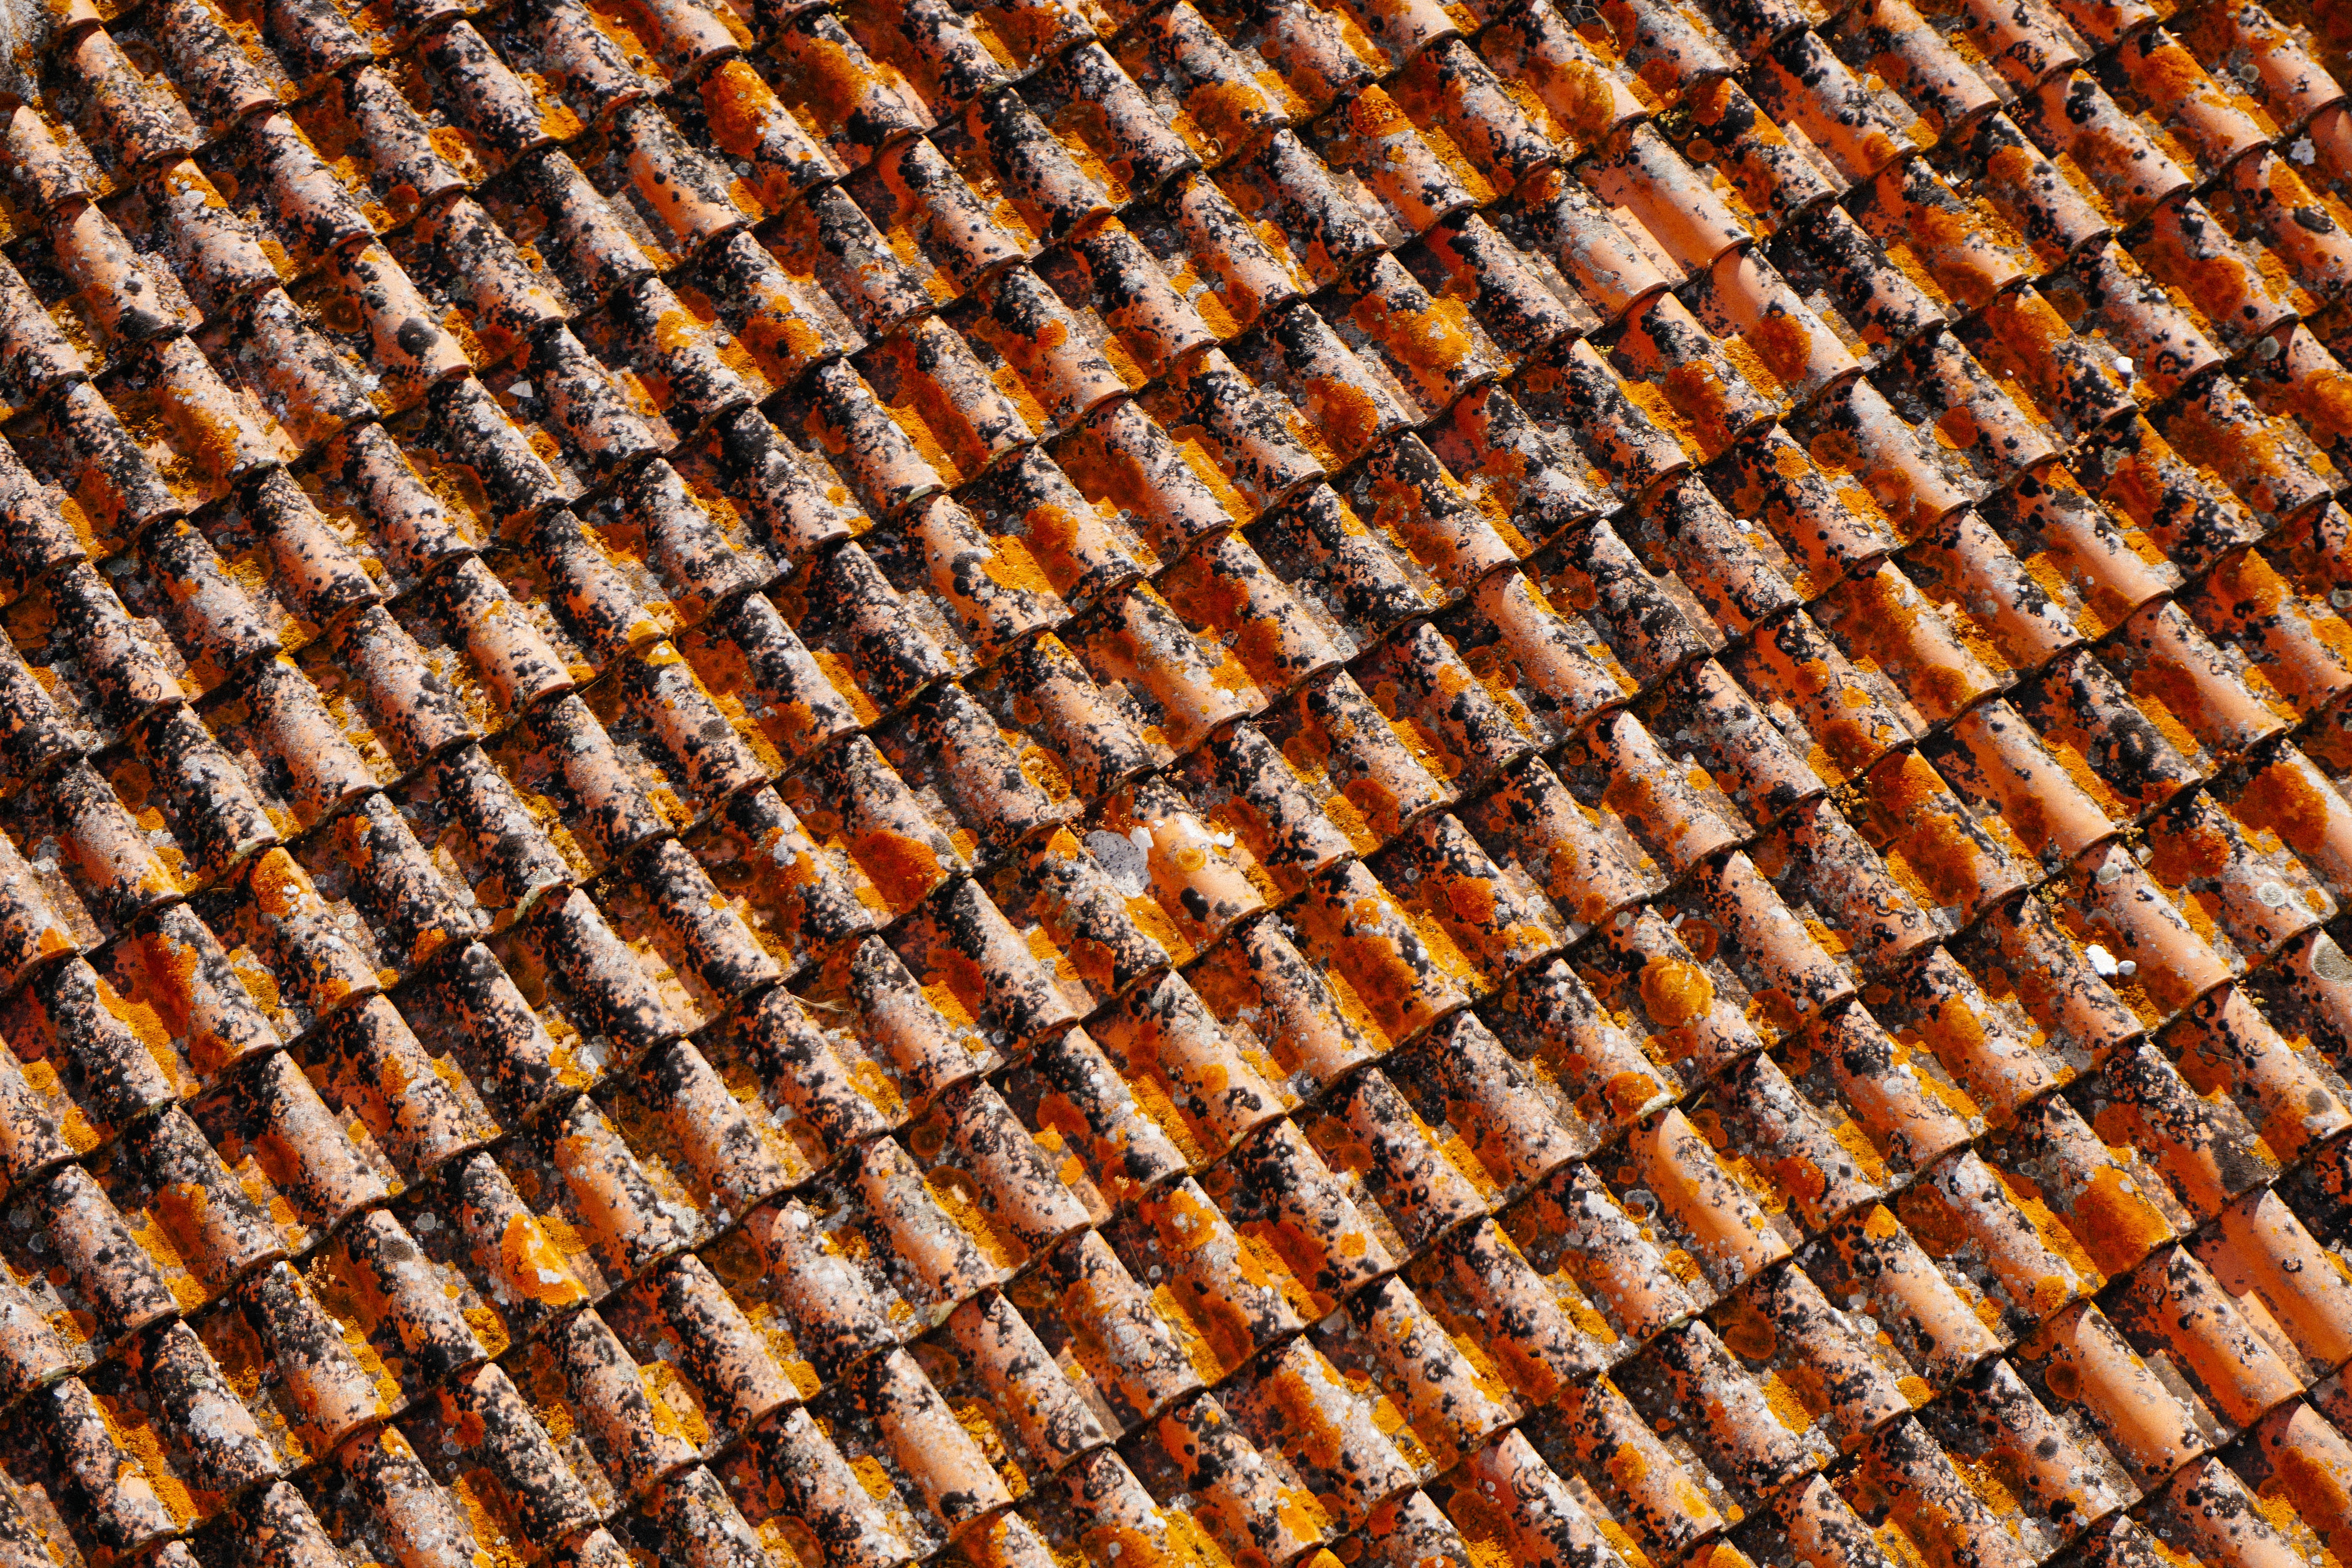
wood, texture, floor, roof, pattern, brown, dirty, brick, material, art, design, flooring, window covering